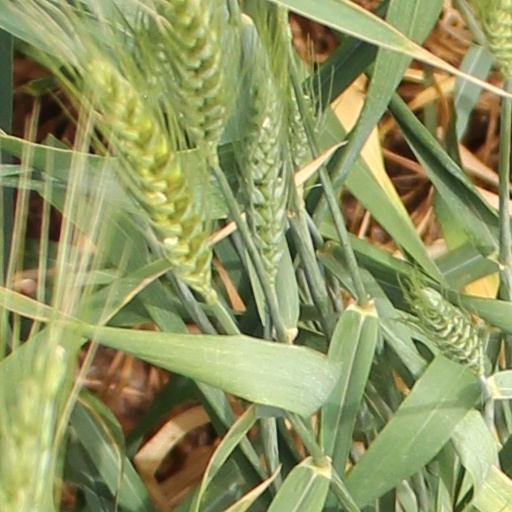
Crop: wheat